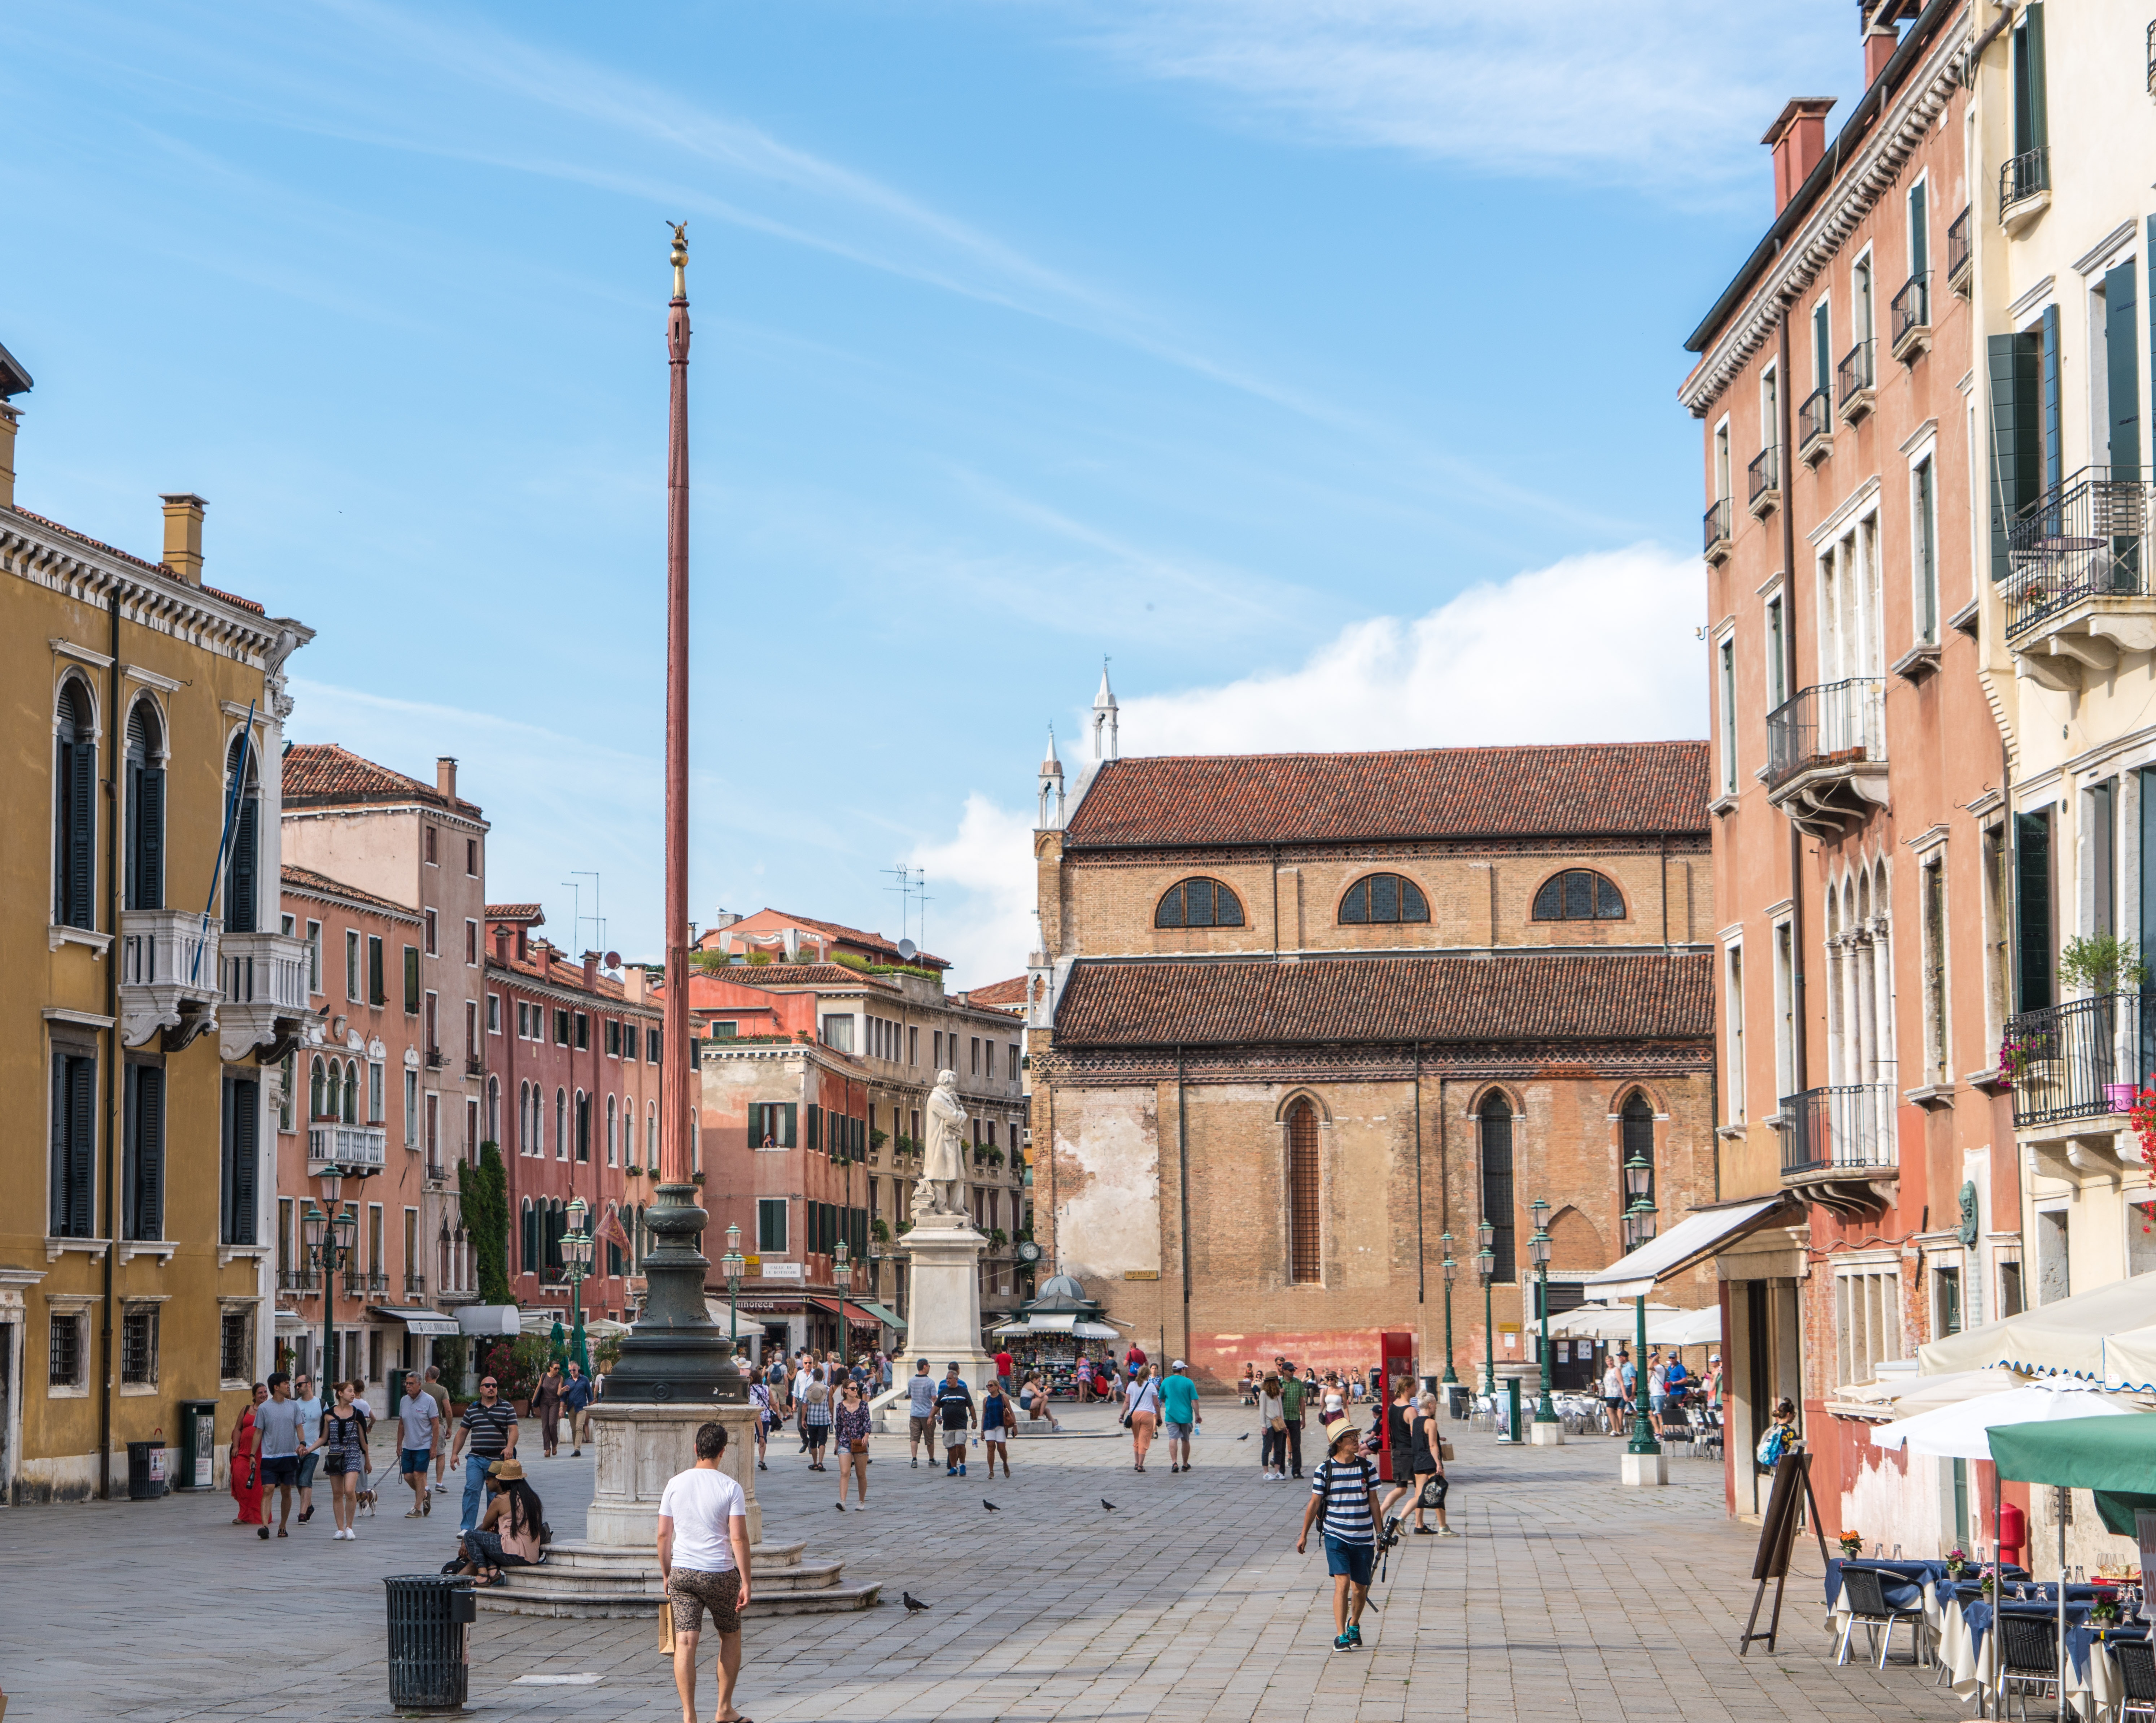
outdoor, pedestrian, architecture, sky, boardwalk, road, street, town, building, old, city, walkway, cityscape, downtown, summer, vacation, tourist, travelling, travel, europe, tower, plaza, ancient, italy, facade, venice, exterior, tourism, waterway, public space, blue sky, infrastructure, culture, history, town square, european, historical, neighbourhood, geographical feature, human settlement